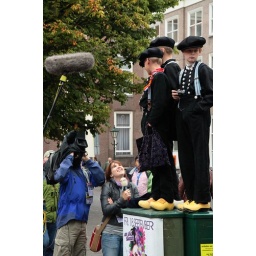
Dutch boys in regional costume on TV